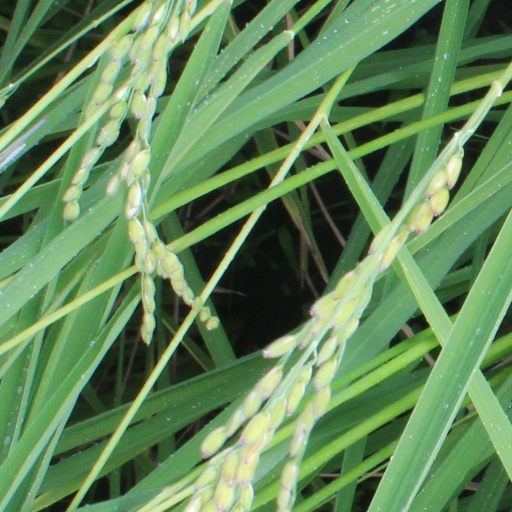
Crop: rice